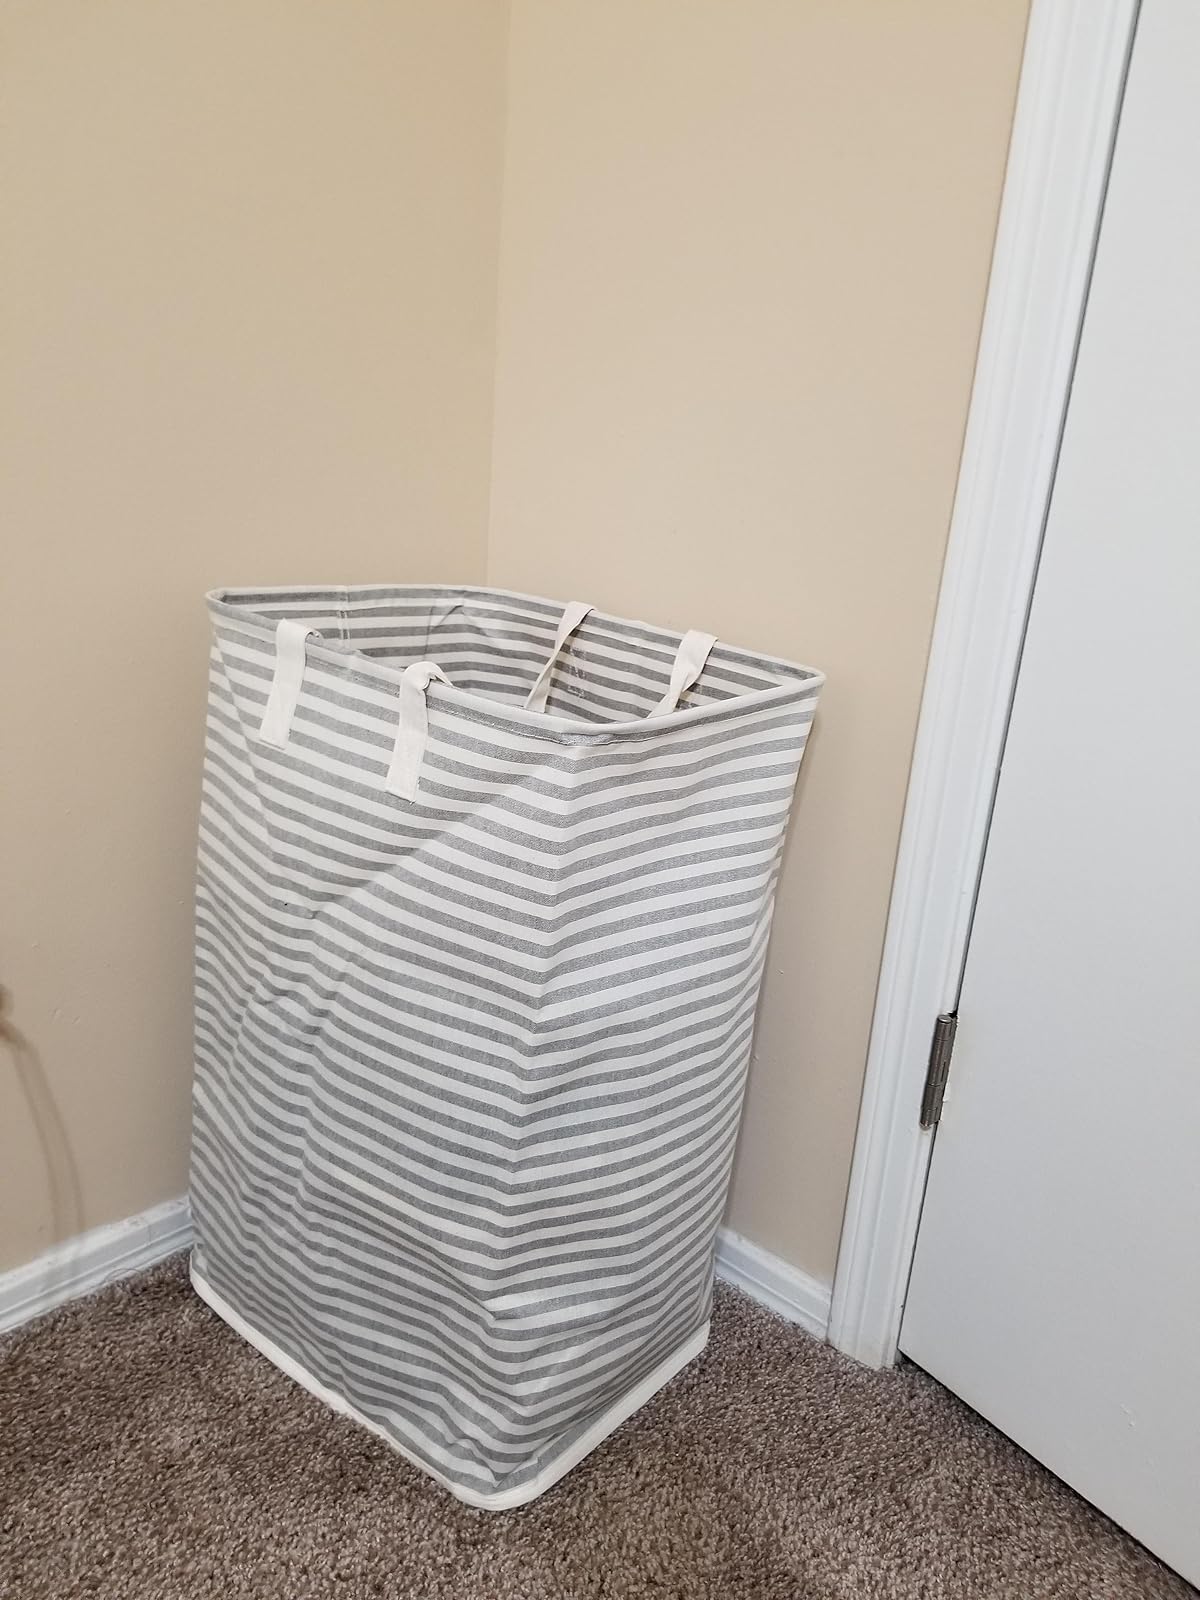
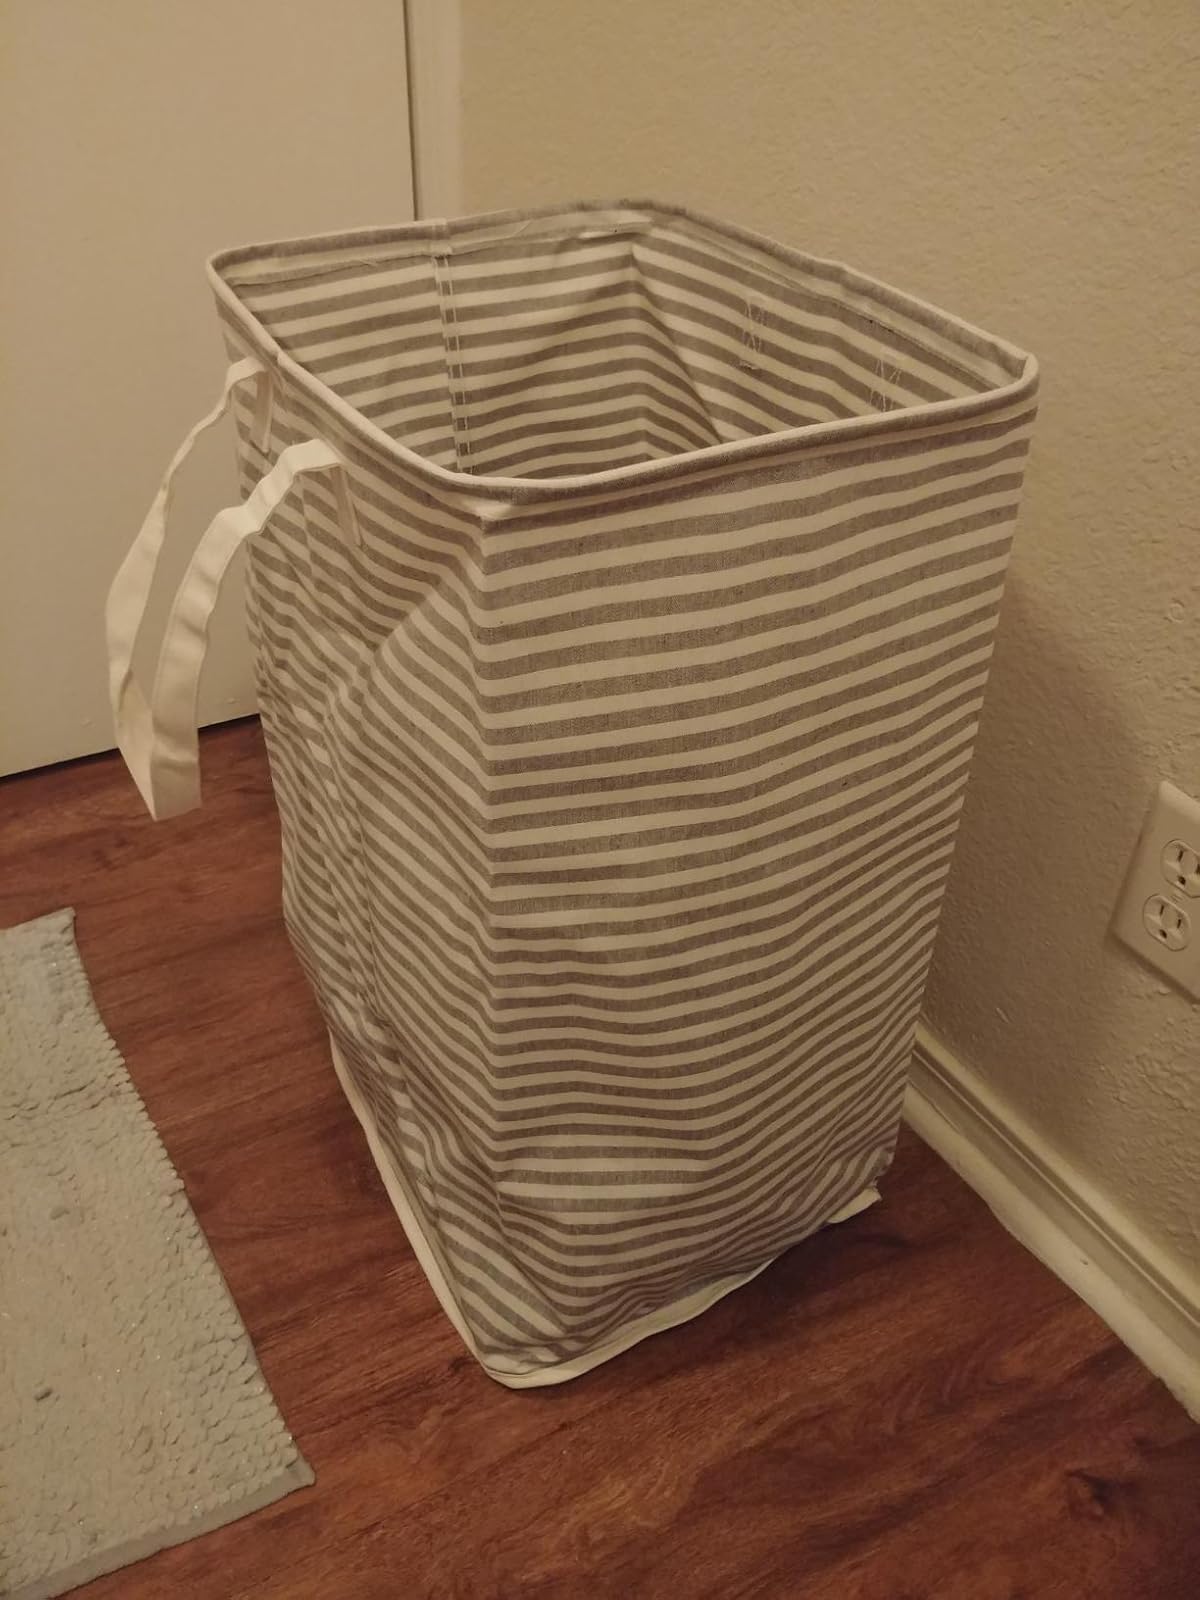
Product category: items_hamper
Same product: yes